Pain management

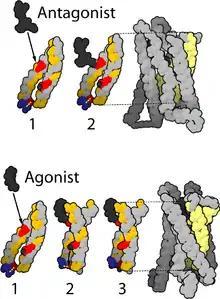
Active and inactive μ-opioid receptors

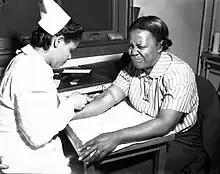
Image of visual pain

Pain management is an aspect of medicine and health care involving relief of pain (pain relief, analgesia, pain control) in various dimensions, from acute and simple to chronic and challenging. Most physicians and other health professionals provide some pain control in the normal course of their practice, and for the more complex instances of pain, they also call on additional help from a specific medical specialty devoted to pain, which is called pain medicine.